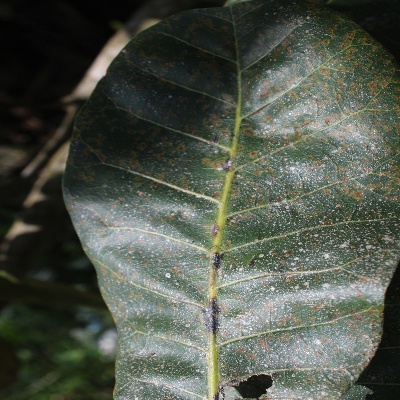
Crop: Cashew
Condition: red rust